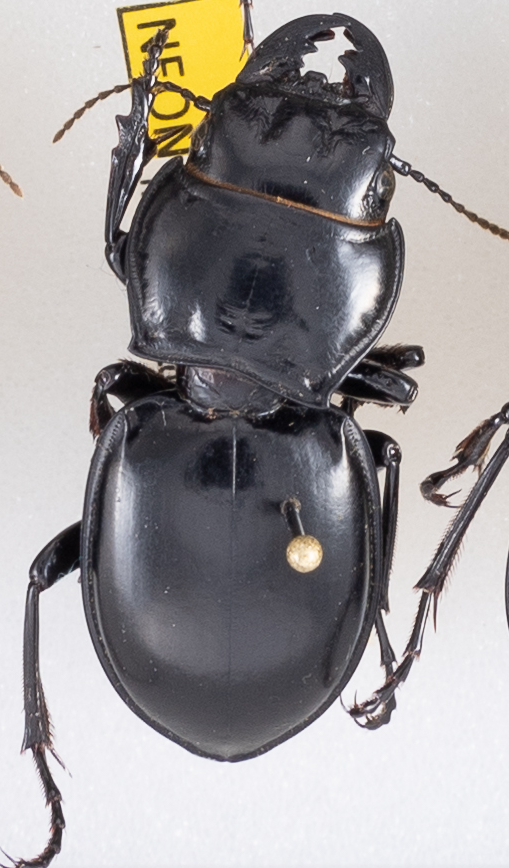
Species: Pasimachus californicus
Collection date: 2019-08-07
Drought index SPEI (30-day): -0.54
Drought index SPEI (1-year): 2.09
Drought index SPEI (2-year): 2.09